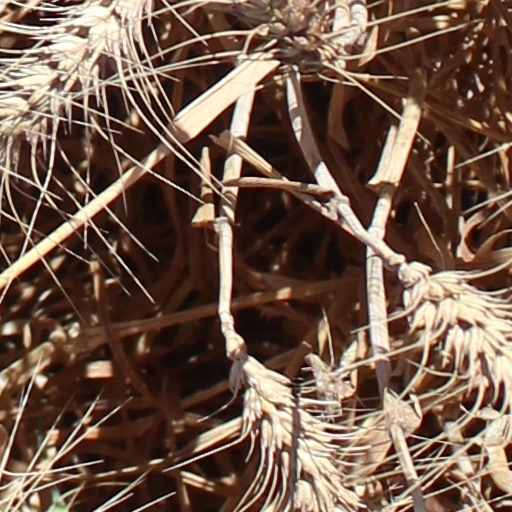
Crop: wheat